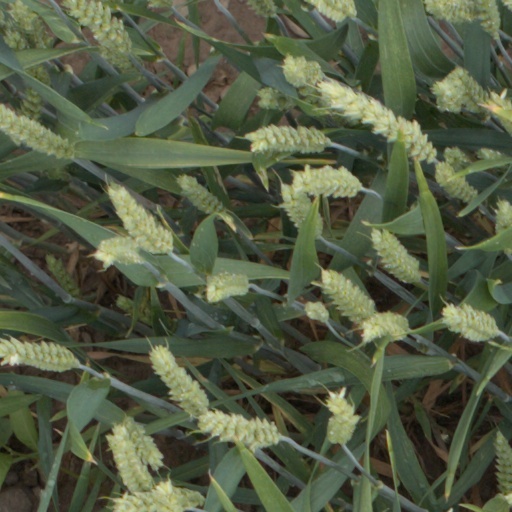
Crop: wheat